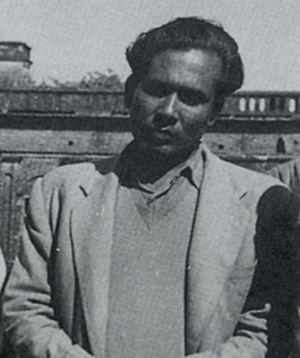
Zainul Abedin est un peintre bengali qui s'est fait connaître en 1944 grâce à sa série de peintures représentant quelques-unes des grandes famines de l'Inde pendant sa période coloniale britannique. Après la partition du sous-continent indien, il s'installe au Pakistan. En 1948, il participe à la création de l'Institut des Arts et Métiers à l'université de Dacca. L'Indian Express l'a décrit comme « un peintre légendaire du Bangladesh ». Comme beaucoup de ses contemporains, ses peintures sur la famine du Bengale de 1943 sont considérées comme ses œuvres les plus caractéristiques. Son pays natal l'a honoré en lui donnant le titre de Shilpacharjo, grand professeur des arts, pour ses qualités artistiques et visionnaires. Il a été le pionnier du mouvement de l'art moderne qui a eu lieu au Bangladesh et a été considéré à juste titre par Syed Manzoorul Islam comme le père fondateur des arts modernes bangladais, peu après que le Bangladesh ait acquis le statut de république indépendante.